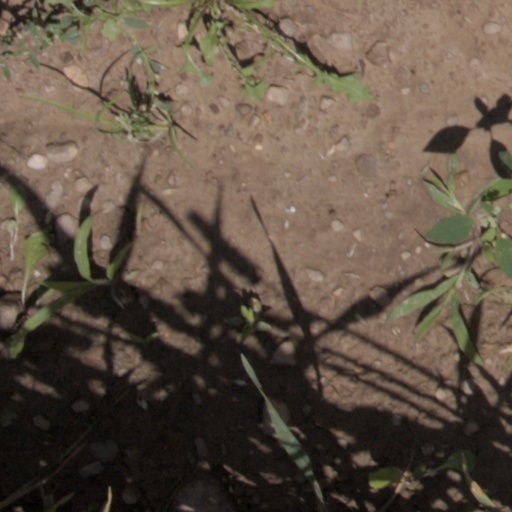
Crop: wheat